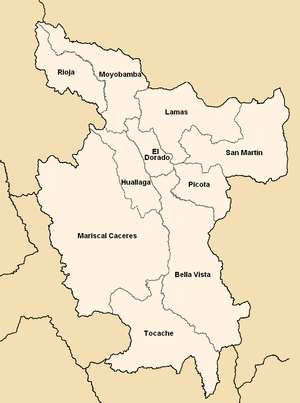
Le département de San Martín est l'une des 24 régions du Pérou. Sa capitale est la ville de Moyobamba.